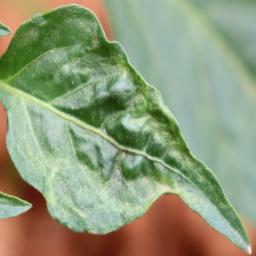
Label: mites_and_trips